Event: Nepal Earthquake
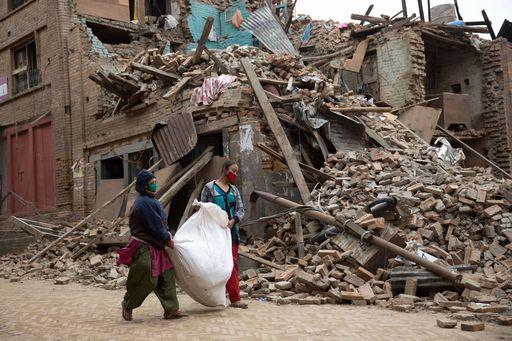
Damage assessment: damage